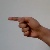
The image shows a hand gesture representing the letter 'G' in Indian Sign Language.